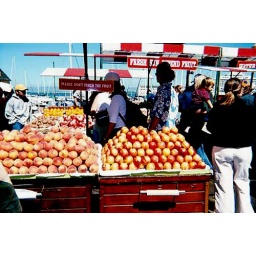
Great outdoor fruit market in SF with wonderful &amp;quot;Fresh Squeezed&amp;quot; signs!